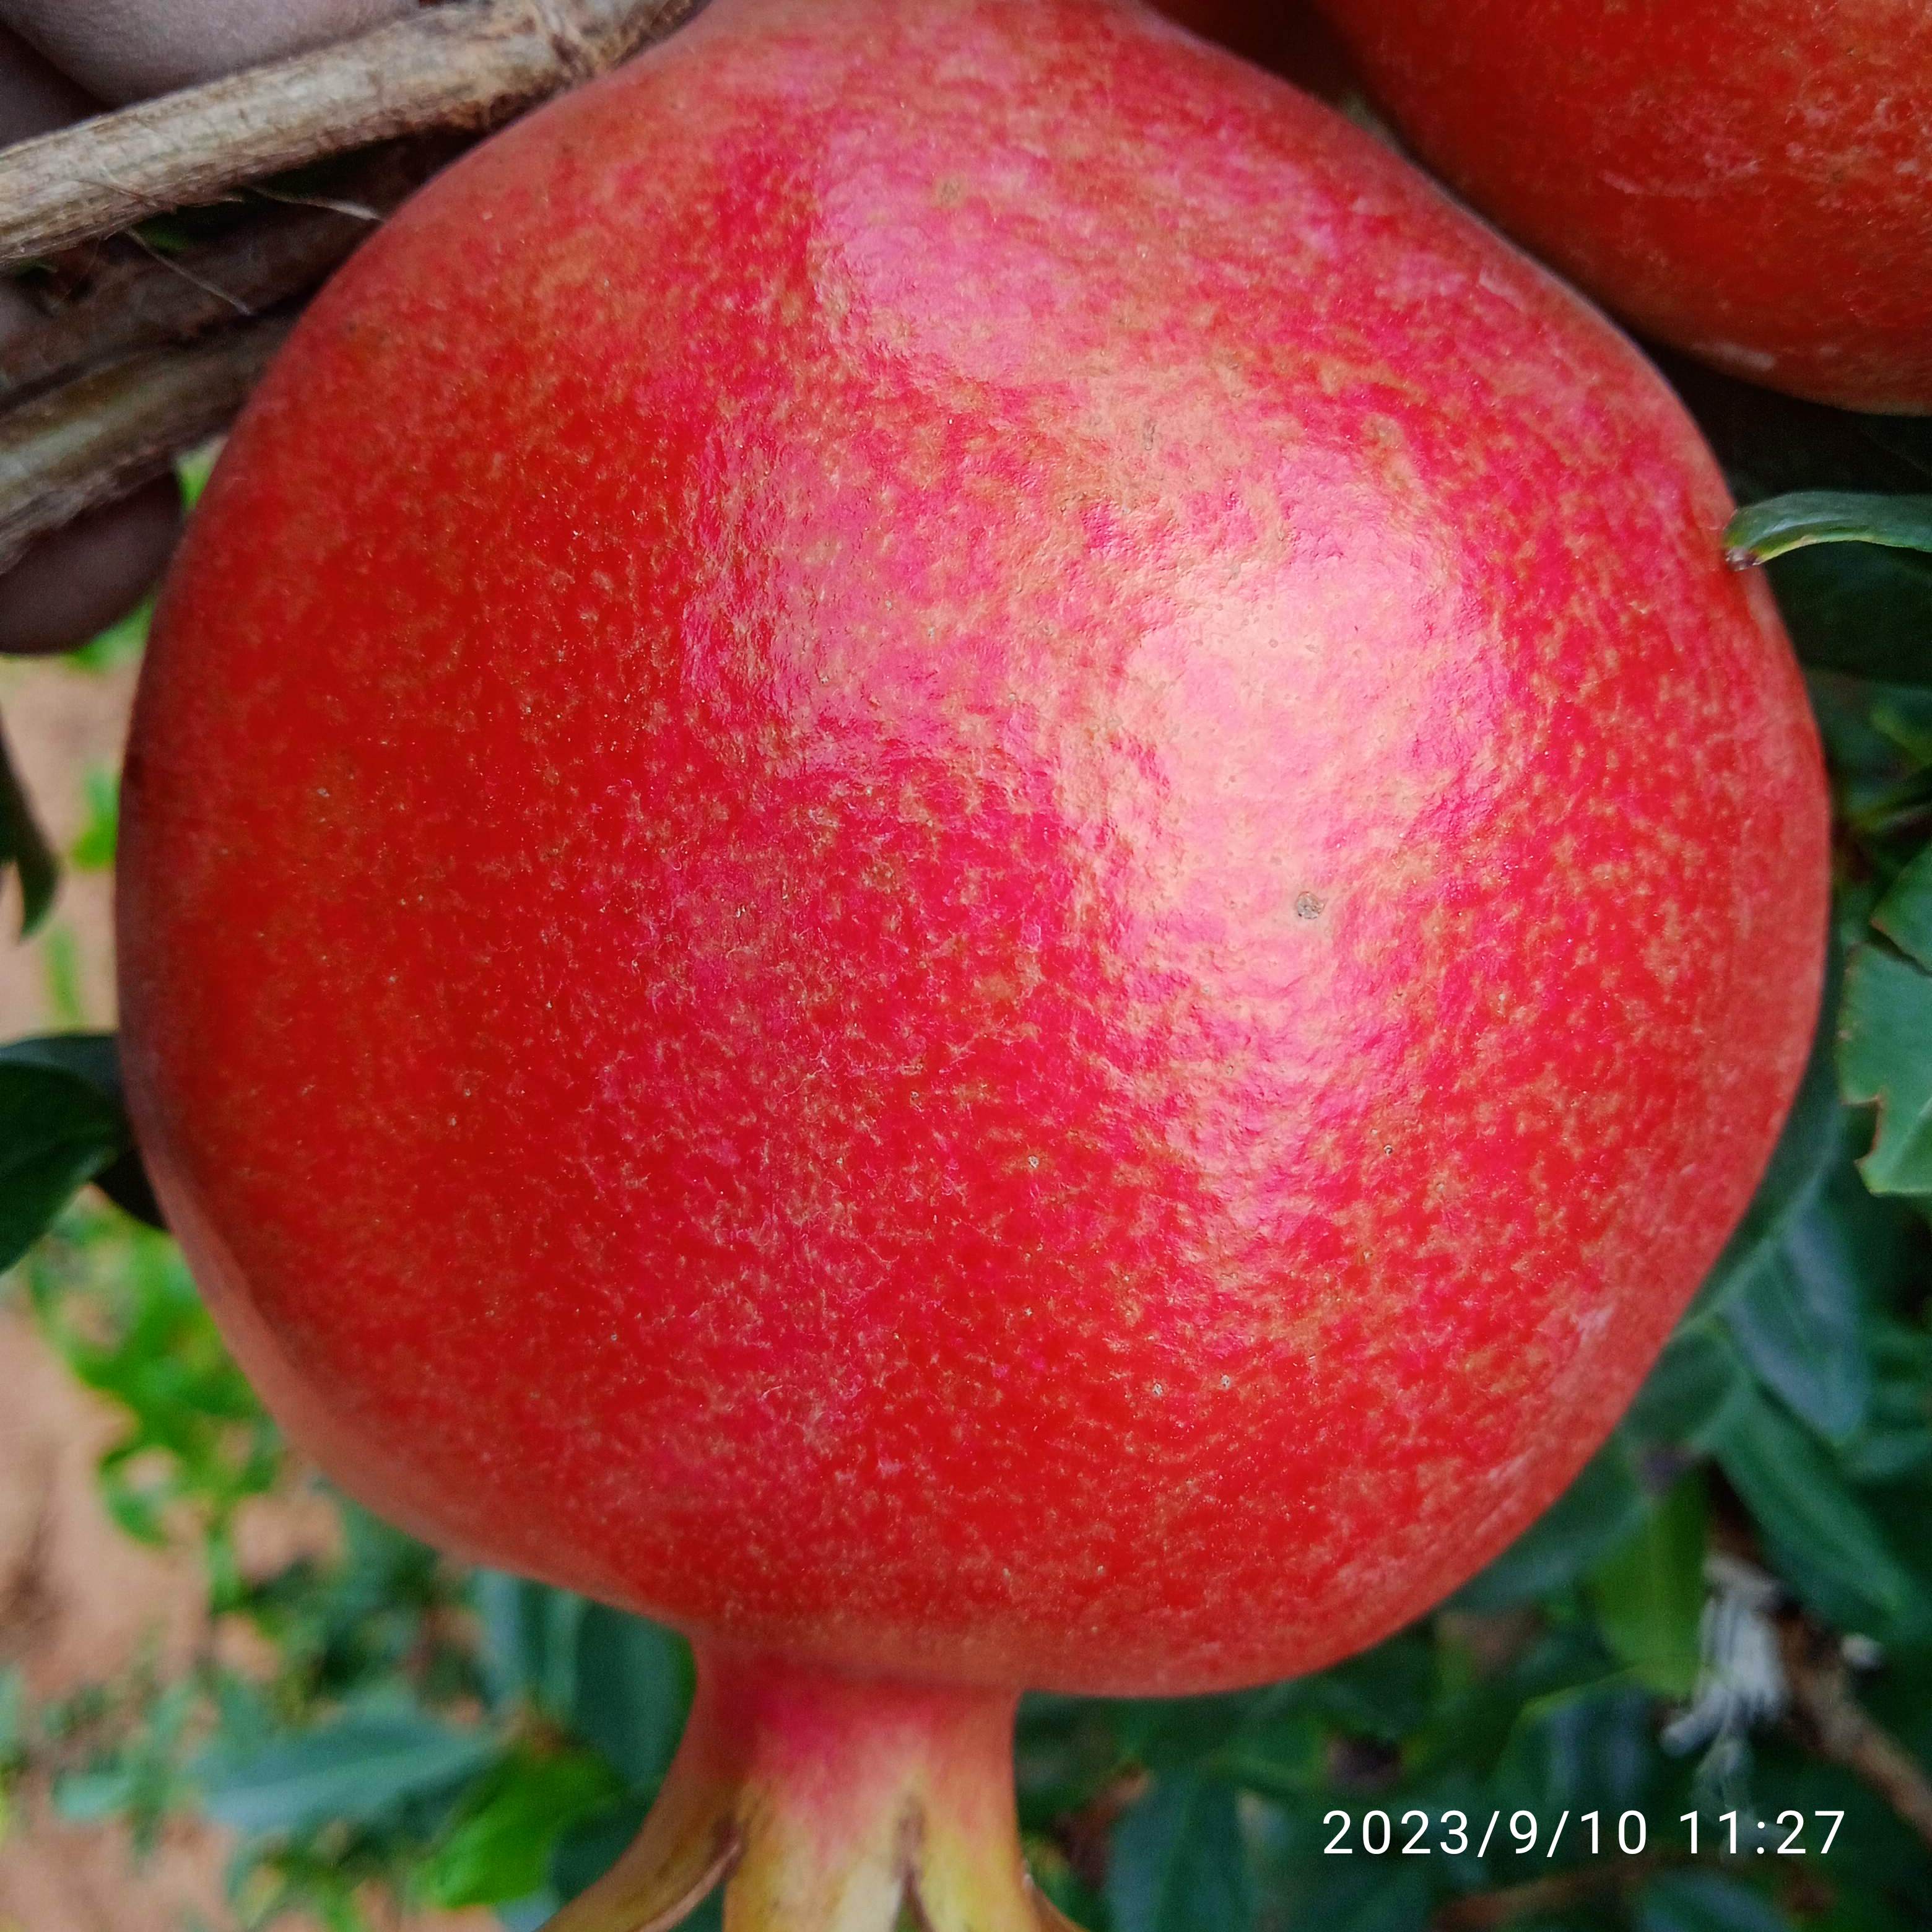
Label: Healthy